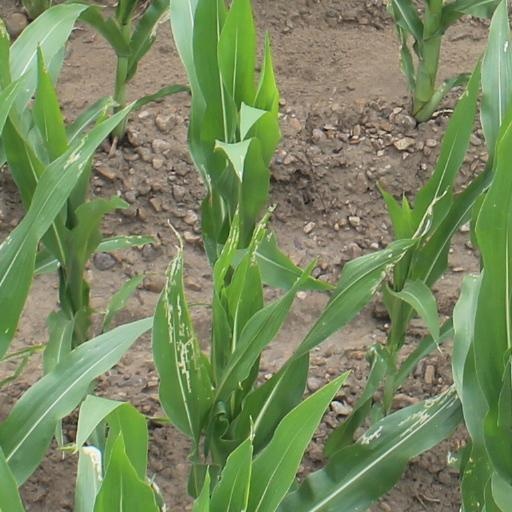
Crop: maize; corn